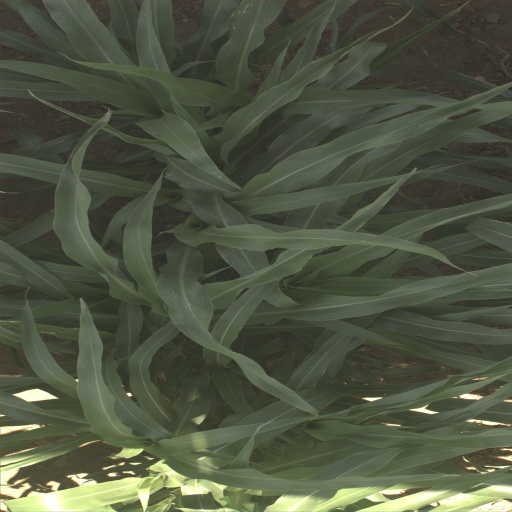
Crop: sorghum